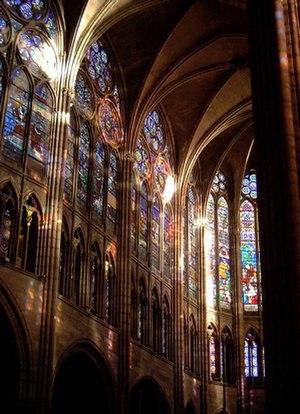
Un monument historique est, en France, un meuble ou un immeuble recevant par une décision administrative un statut juridique et un label destinés à le protéger, du fait de son intérêt historique, artistique ou architectural.